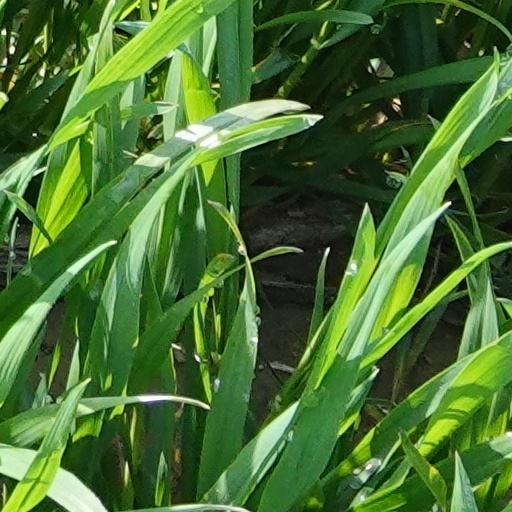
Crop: wheat